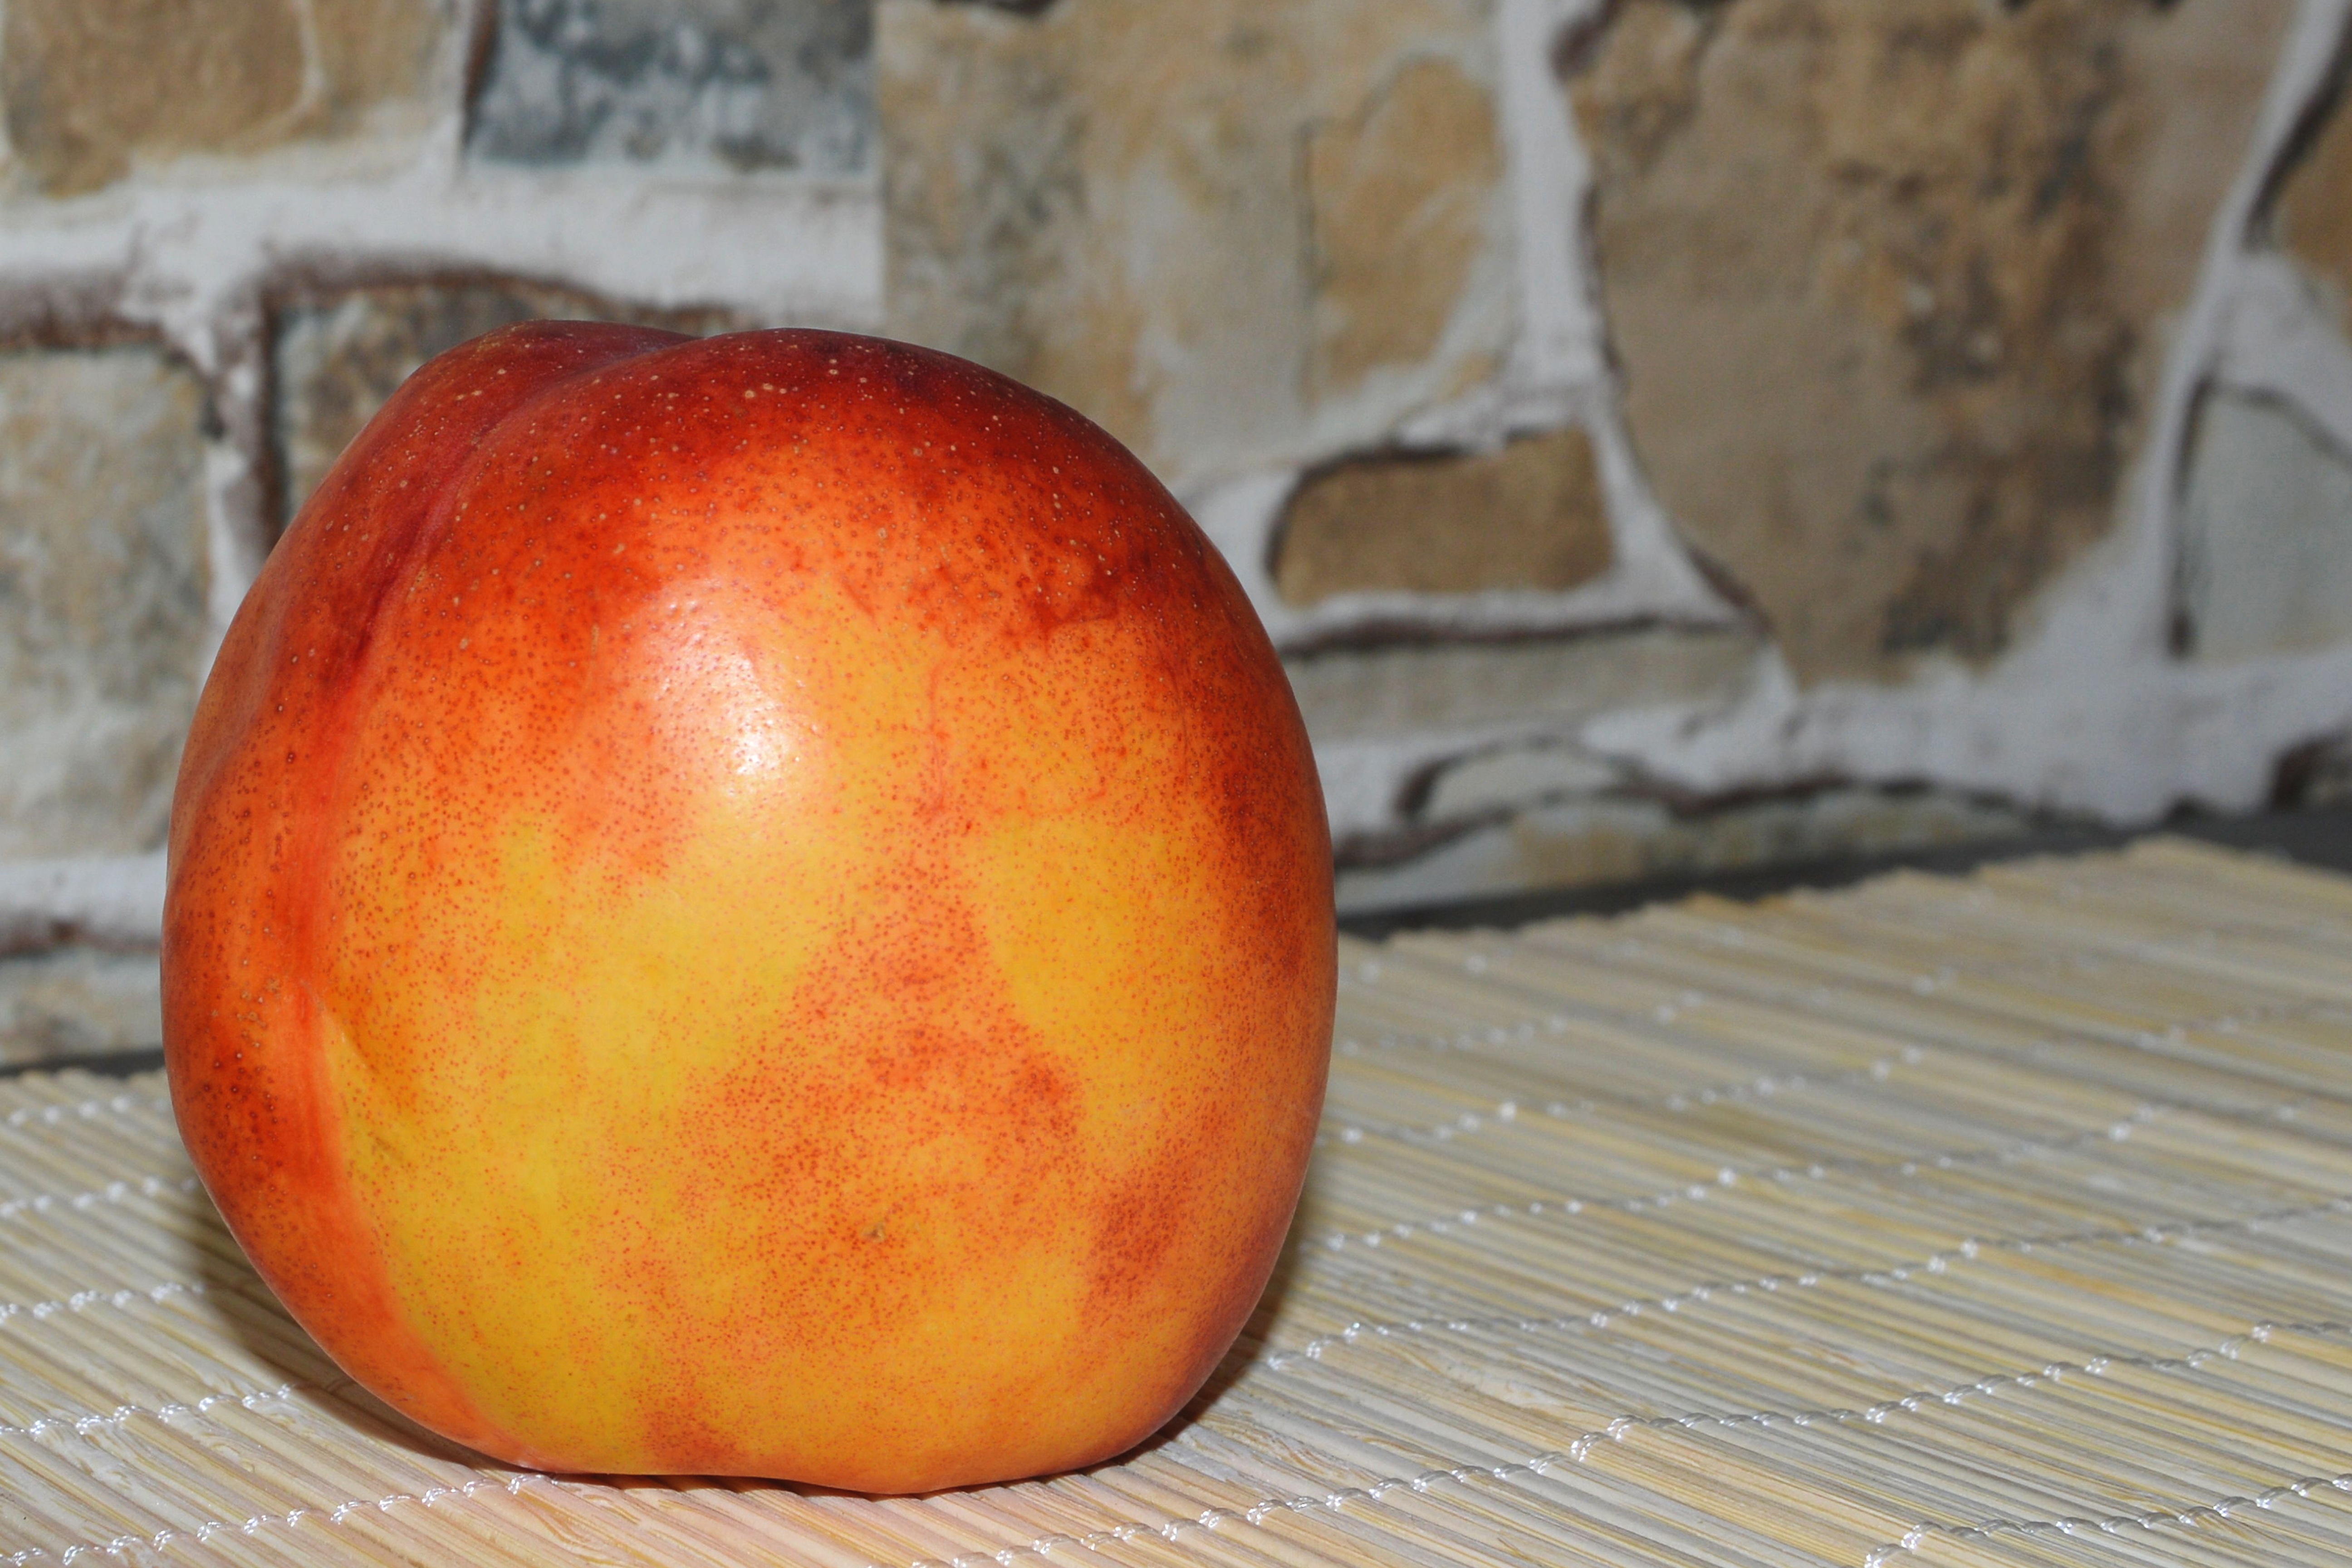
plant, fruit, summer, food, produce, healthy, delicious, peach, vitamins, flowering plant, rose family, nectarine, land plant